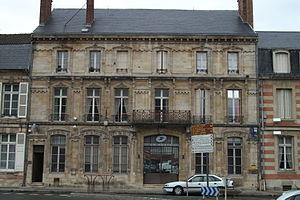
La Poste place du général Leclerc.
Sainte-Menehould [sɛ̃tmənu] est une commune française, située dans l'est du département de la Marne en région Grand Est. Ancienne sous-préfecture d'environ 4 600 habitants, elle est la capitale de la région de l'Argonne, dont la forêt éponyme se situe en grande partie sur le territoire de la commune.
Cet article recense les monuments historiques de la Marne, en France.
Cet article recense les monuments historiques français classés en 1953.